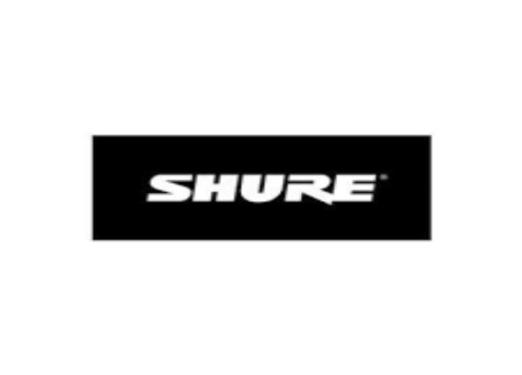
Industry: Clothes